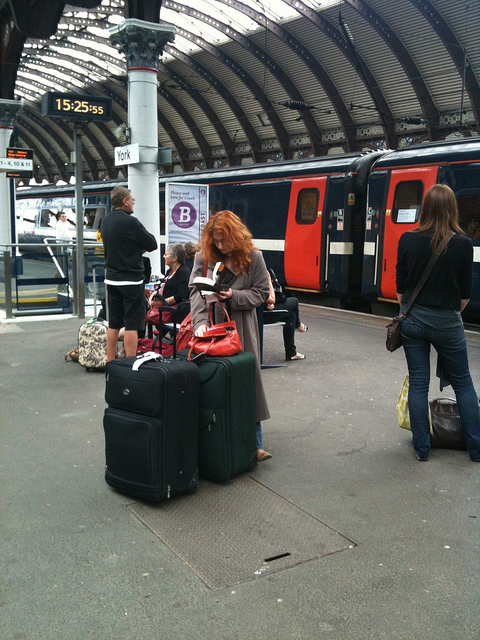
Woman on the train platform reading a book in front of her luggage

A woman standing at a train station reading a book next to her luggage.

People are standing near luggage bags on a train platform.

A lady checks her luggage at a train station.

A RED HEAD WOMAN STANDING AT TRAIN STATION WITH HER LUGGAGE.